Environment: real
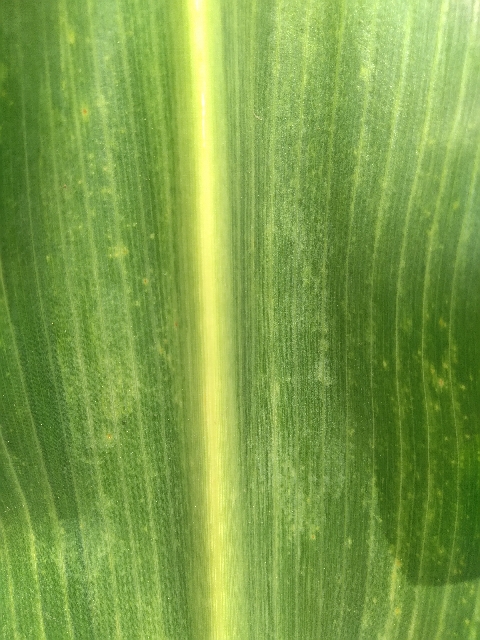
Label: lethal_necrosis